Jazz

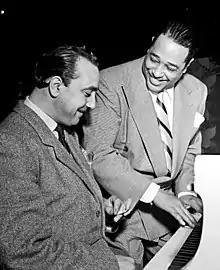
Django Reinhardt and Duke Ellington. Reinhardt, a guitarist, was key in shaping European jazz with his creation of gypsy jazz, blending American swing, French "musette" music, and Eastern European folk, especially in 1946.

Cornetist Buddy Bolden played in New Orleans from 1895 to 1906. No recordings by him exist. His band is credited with creating the big four: the first syncopated bass drum pattern to deviate from the standard on-the-beat march. As the example below shows, the second half of the big four pattern is the habanera rhythm.